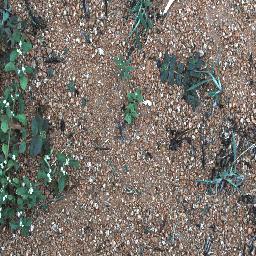
Label: negative